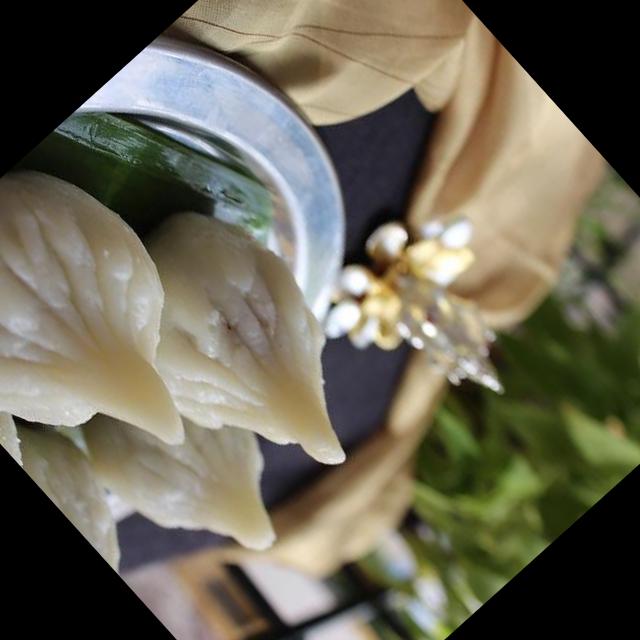
Dish: modak